Germanic peoples

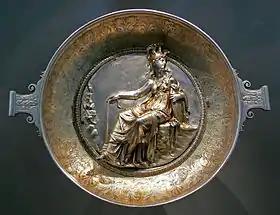
The Minerva Bowl, part of the Hildesheim Treasure, likely a Roman diplomatic gift. The treasure may date from the reign of Nero (37–68 CE) or the early Flavian dynasty (69–96 CE).

Until the middle of the 20th century, the majority of scholars assumed the existence of a distinct Germanic legal culture and law. Early ideas about Germanic law have come under intense scholarly scrutiny since the 1950s, and specific aspects of it such as the legal importance of "Sippe," retinues, and loyalty, and the concept of outlawry can no longer be justified. Besides the assumption of a common Germanic legal tradition and the use of sources of different types from different places and time periods, there are no native sources for early Germanic law. The earliest written legal sources, the "Leges Barbarorum", were all written under Roman and Christian influence and often with the help of Roman jurists, and contain large amounts of "Vulgar Latin Law", an unofficial legal system that functioned in the Roman provinces.